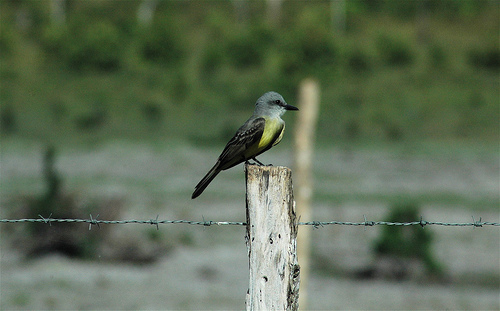
the wings of this bird are black with a yellow breast and a gray crown.
this little bird has a yellow breast, gray crown, and black wing.
the bird has a thin black bill and yellow breast.
this is a black bird with a gray crown, and a black bill with black wingbars
this bird has a speckled belly and breast with a short pointy bill.
this black-beaked bird has a bluish grey head and smoky eye patch with yellow and black breast and dark wings.
this small bird has a yellow chest, brown and white secondaries and a grey crown.
this bird is black, yellow, and gray in color, with a sharp black beak.
this bird has wings that are black and has a yellow bellya small bird, with black wings, and a short pointed bill.
Species: Tropical Kingbird